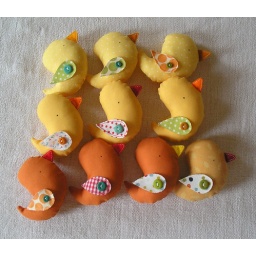
wee birds in yellow and orange